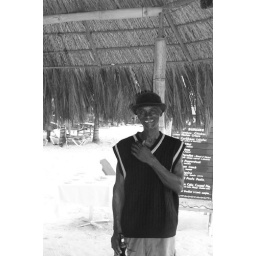
Alvin operates a glass bottom boat from the beach in front of Kuyaba, Negril, Jamaica.